Battle of Quang Tri (1968)

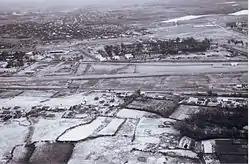
ARVN 1st Regiment airfield and compound at La Vang Thuong, fall 1967, looking south

The brunt of the attack would fall on the ARVN forces in and around the city. These were the 1st Vietnamese Regiment, the 9th Airborne Battalion, an Armored Personnel Carrier (APC) Troop attached to the 1st Regiment (2nd Troop of the ARVN 7th Cavalry), the Republic of Vietnam National Police headquarters in the city, a military body similar to the French Gendarmerie led by regular military officers, and Regional and Popular Force (militia) elements in the city. The 1st Regiment had two of its battalions in positions to the north of the city, and one to the northeast, protecting pacified villages in those areas. The Regiment's fourth battalion was in positions south of the city in and around the regiment's headquarters at La Vang. One Airborne company of the 9th Airborne battalion was bivouacked in Tri Buu village on the northern edge of the city with elements in the Citadel, and the remaining three Airborne companies and the battalion commander were positioned just south of the city in the area of a large cemetery where Highway 1 crosses Route 555.